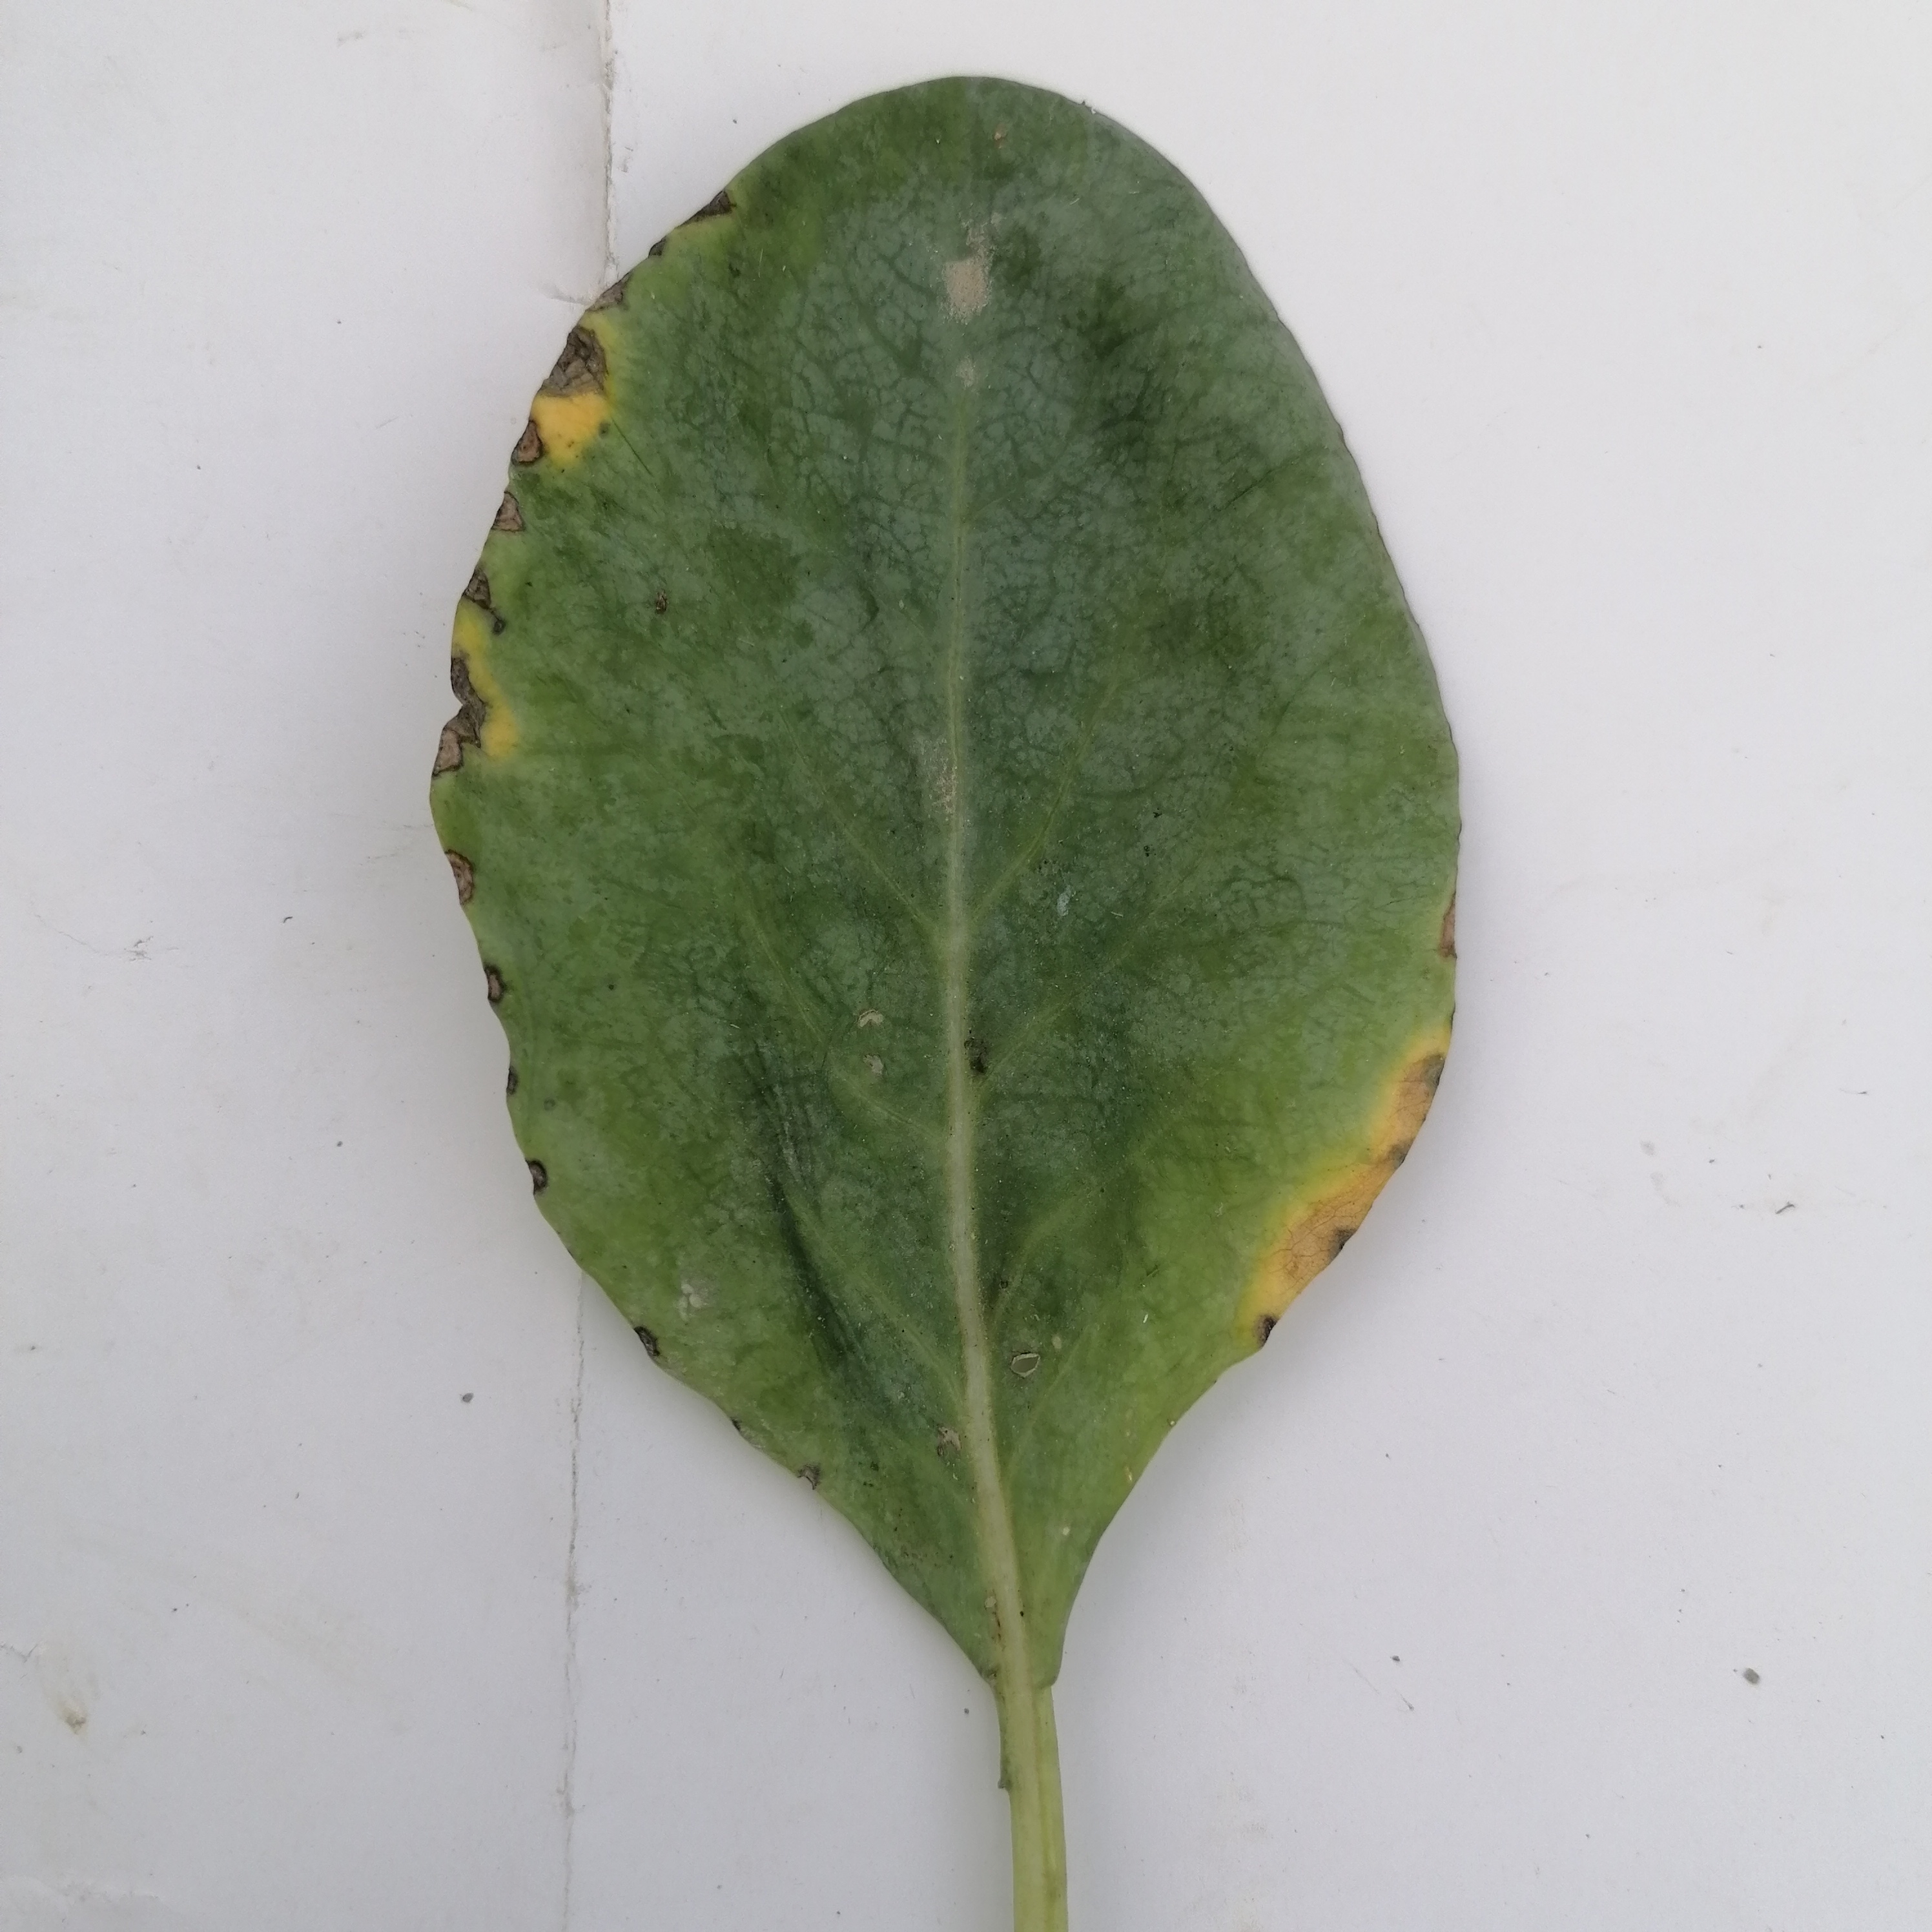
Label: Black Rot